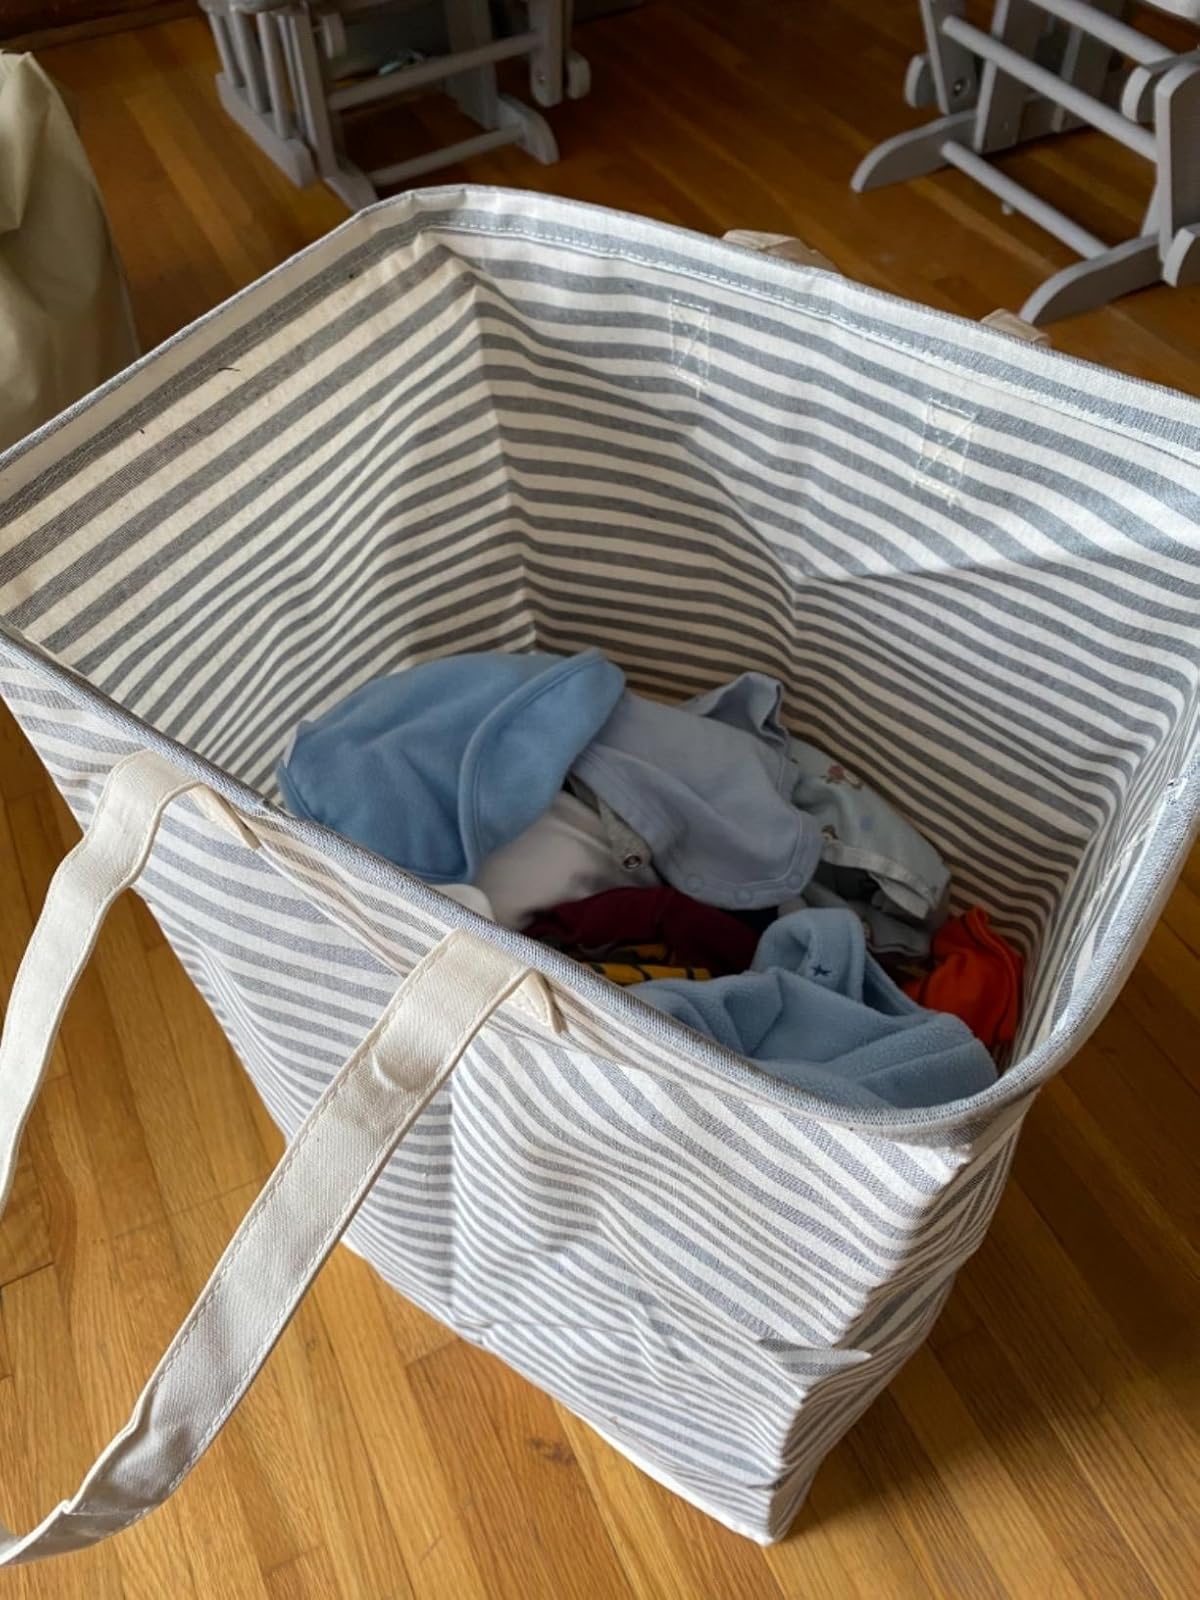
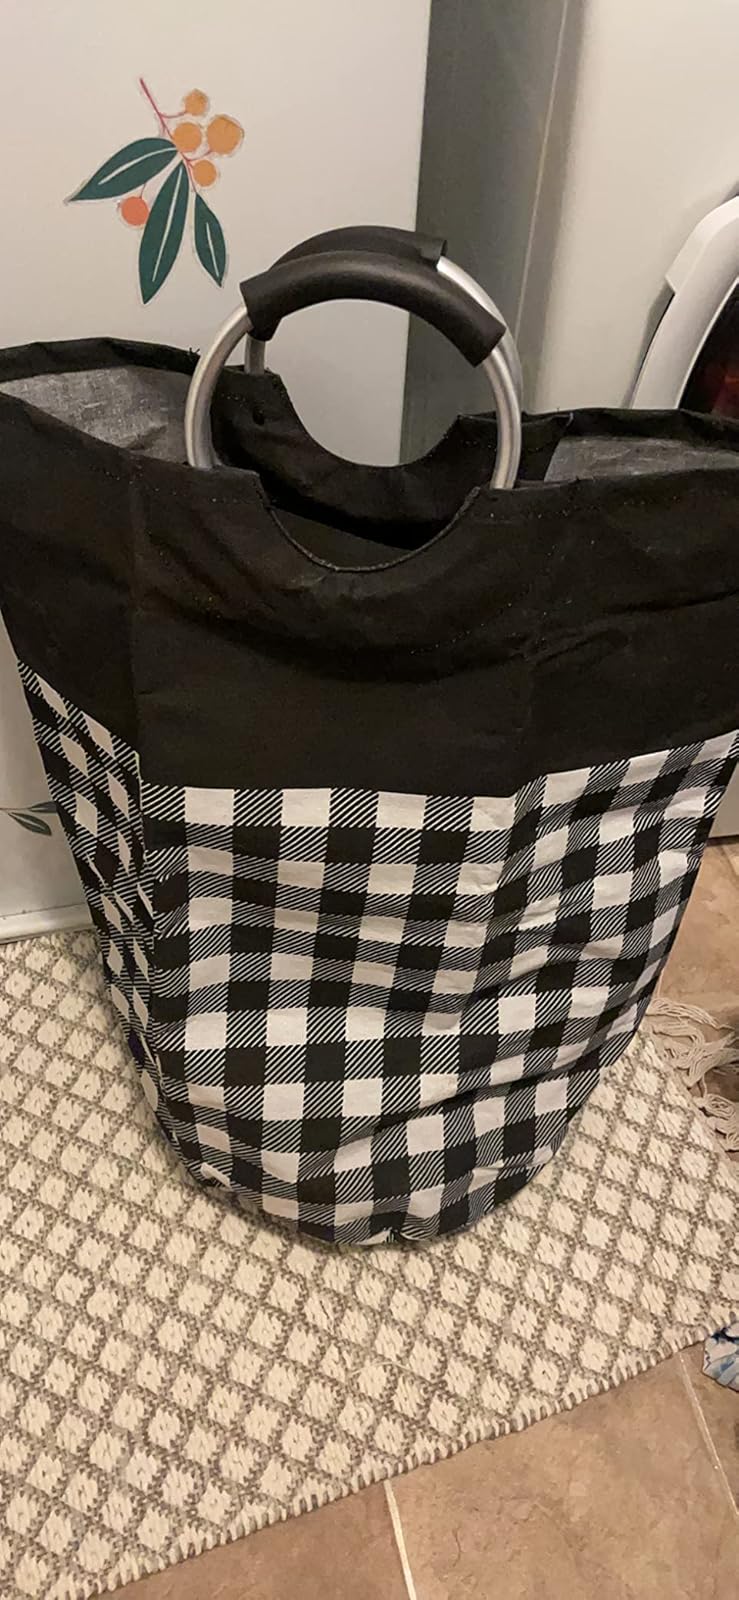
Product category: items_hamper
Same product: no